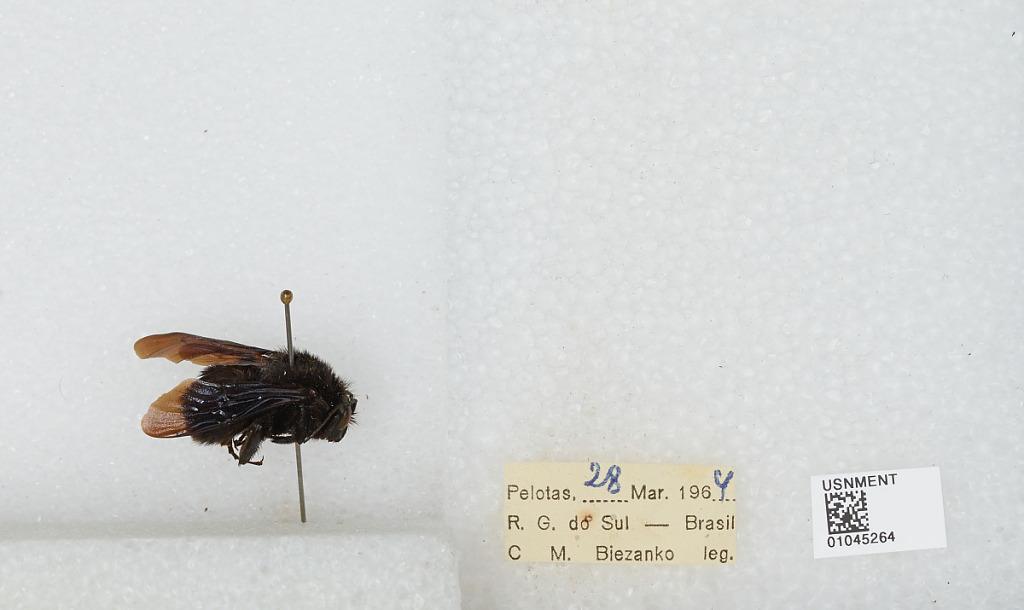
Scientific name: Bombus sp.
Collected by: C. Biezanko
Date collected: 1964-3-28
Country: Brazil
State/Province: Rio Grande do Sul
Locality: Pelotas